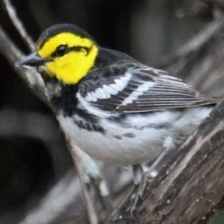
Species: GOLDEN CHEEKED WARBLER
Scientific name: SETOPHAGA CHRYSOPARIA